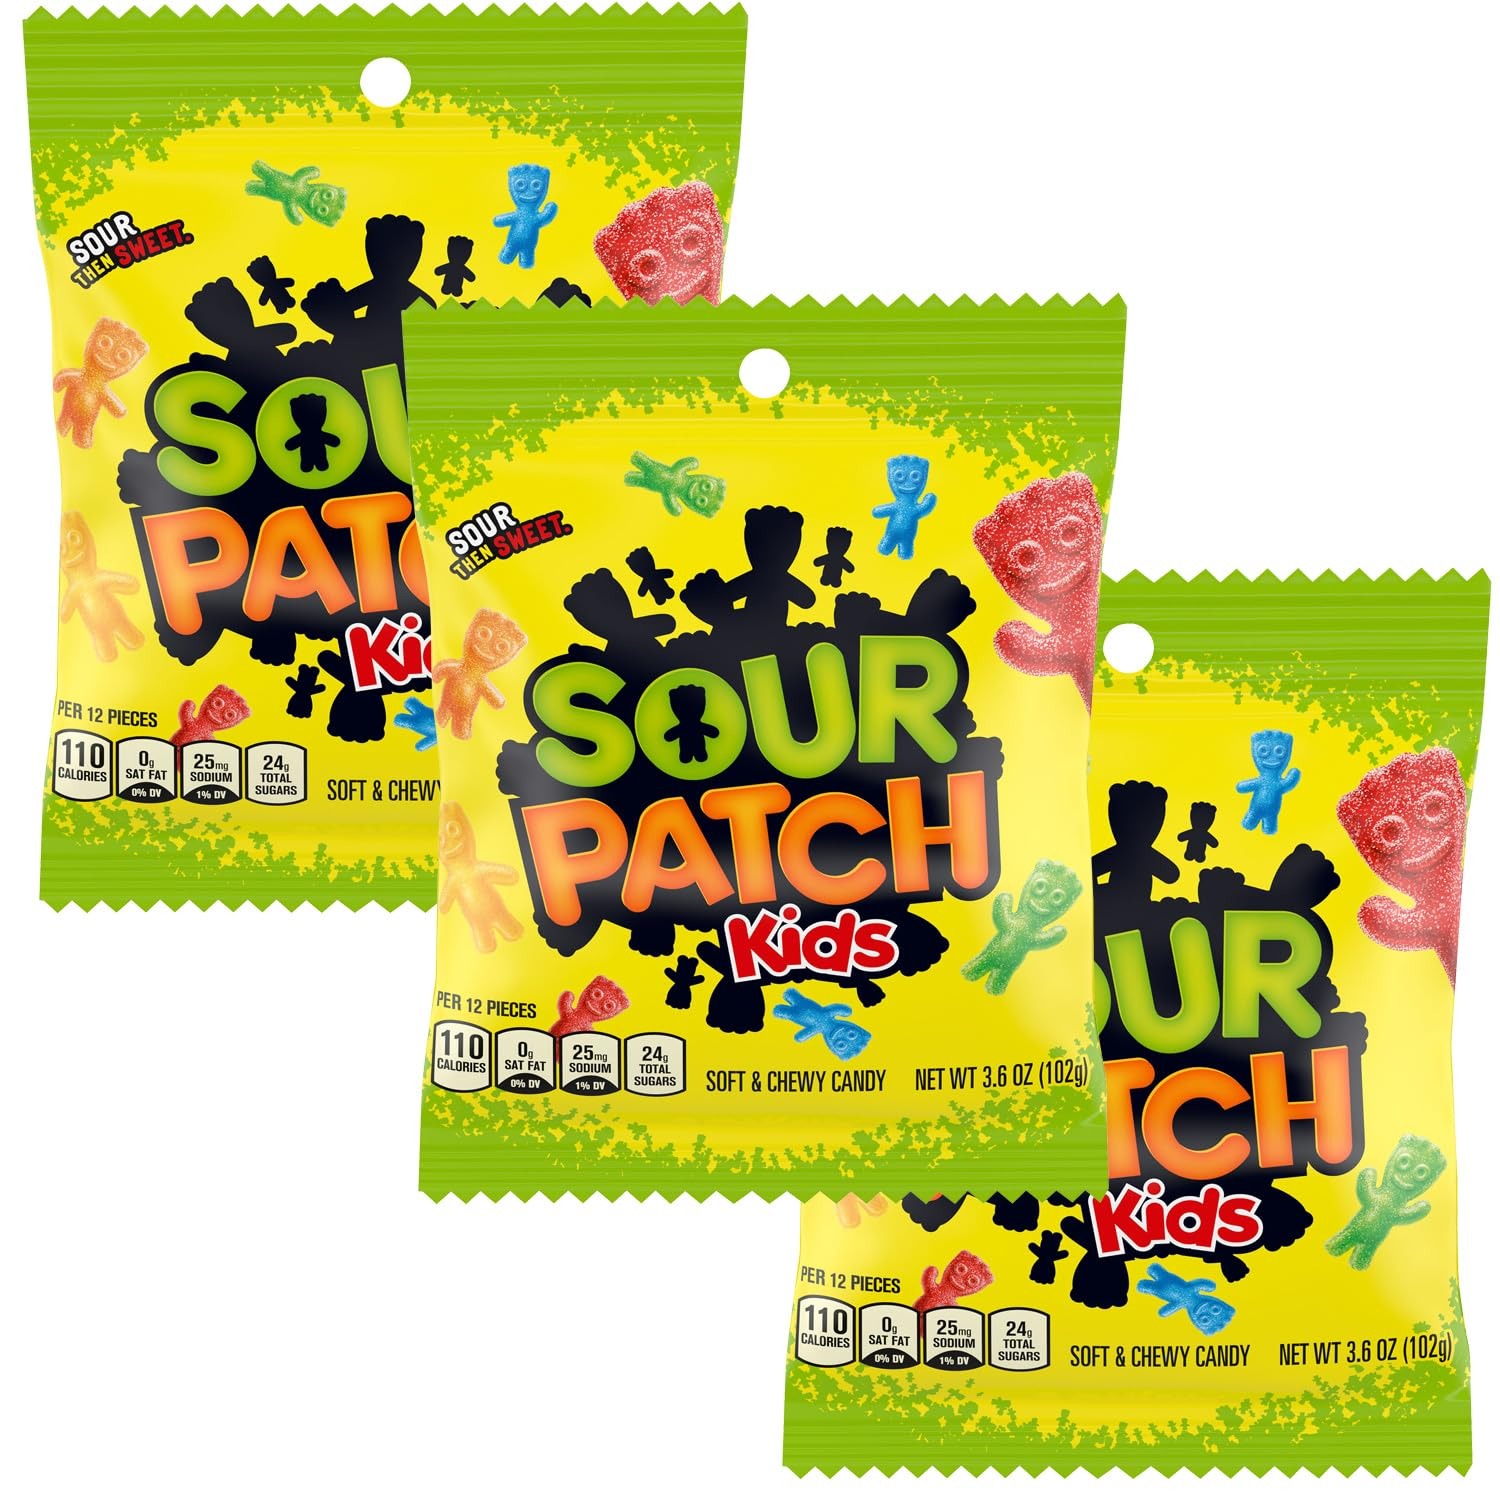
Item Name: Sour Kids Original, 3.6 Ounce Bags (Pack of 3)
Bullet Point 1: Sour Kids Original, 3.6 Ounce Bags (Pack of 3)
Bullet Point 2: 3 PACK: Share the fun! This package comes with 3 individual packs of 3.6oz each bag, perfect for satisfying your sweet tooth or spreading the fruity fun with friends and family.
Bullet Point 3: Grab and Go Snacks! Perfect for school kids, lunchboxes, favors, parties, festivities, holiday celebrations, and sharing with your cherished family and friends — these treats are a delightful addition to any occasion.
Bullet Point 4: Since 2003, The Hampton Popcorn & Candy Company has been delighting taste buds with a delectable assortment of popcorn and candy treats, perfect for every occasion.
Product Description: Sour Kids Original, 3.6 Ounce Bags (Pack of 3)
Value: 10.8
Unit: Ounce

Price: 6.135